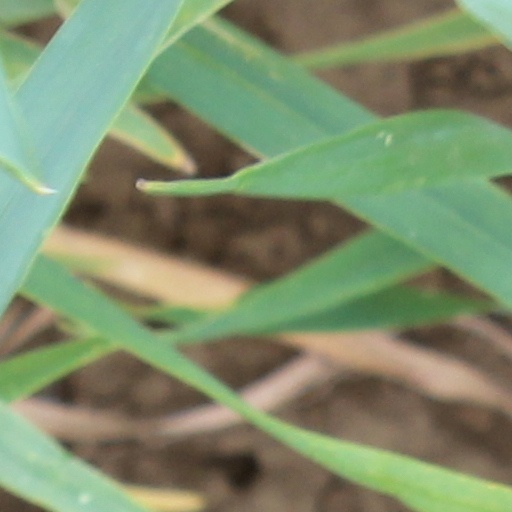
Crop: wheat